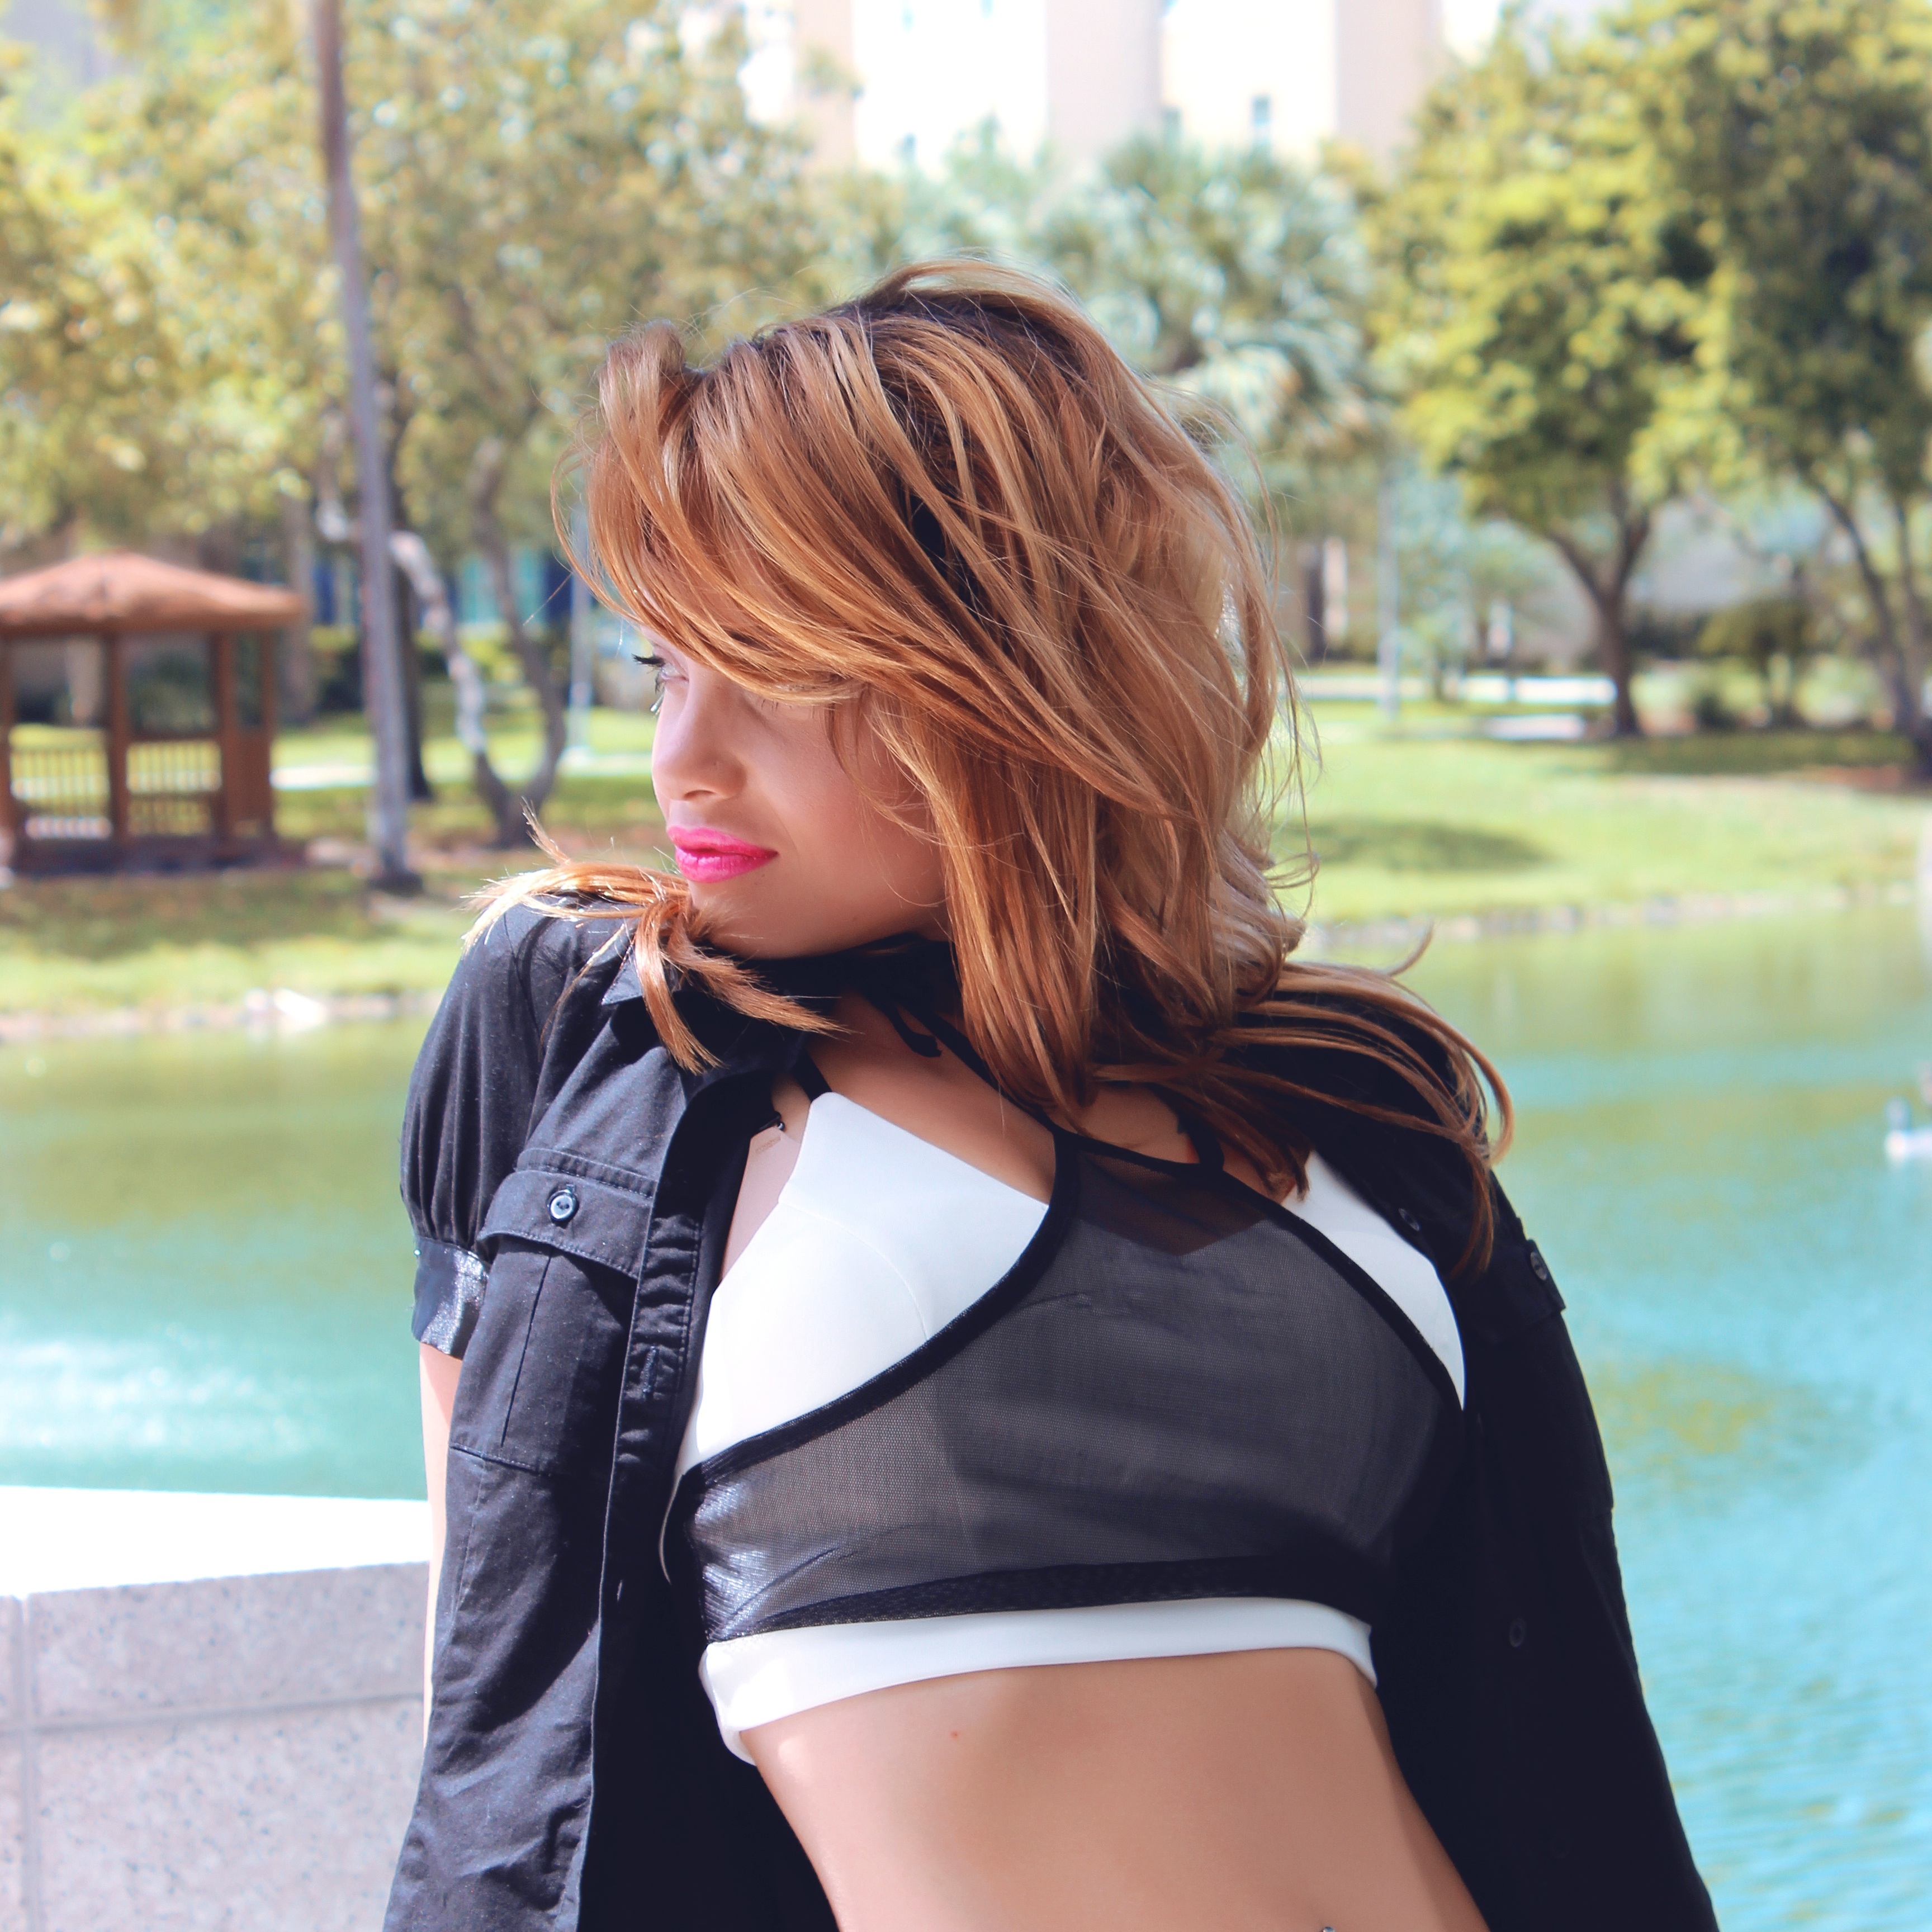
person, people, girl, woman, hair, female, leg, portrait, model, young, fashion, clothing, lady, lifestyle, women, lips, beauty, sexy, style, modeling, beautiful women, attractive, young woman, adult, glamour, beautiful woman, sensuality, beauty girl, abdomen, photo shoot, woman face, beautiful woman face, brown hair, beauty woman